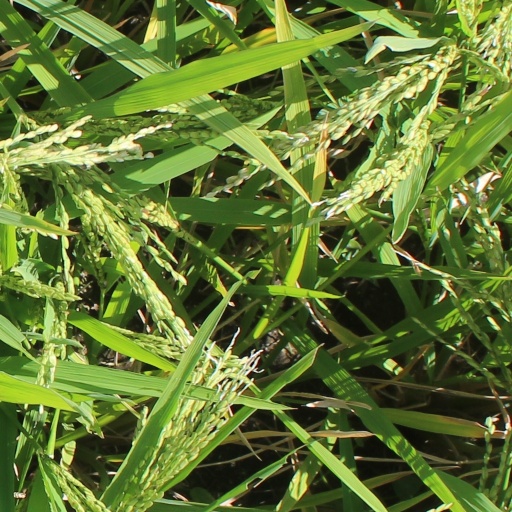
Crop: rice